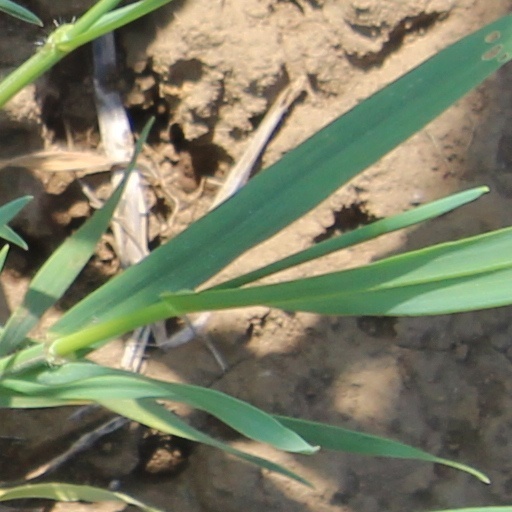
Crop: wheat